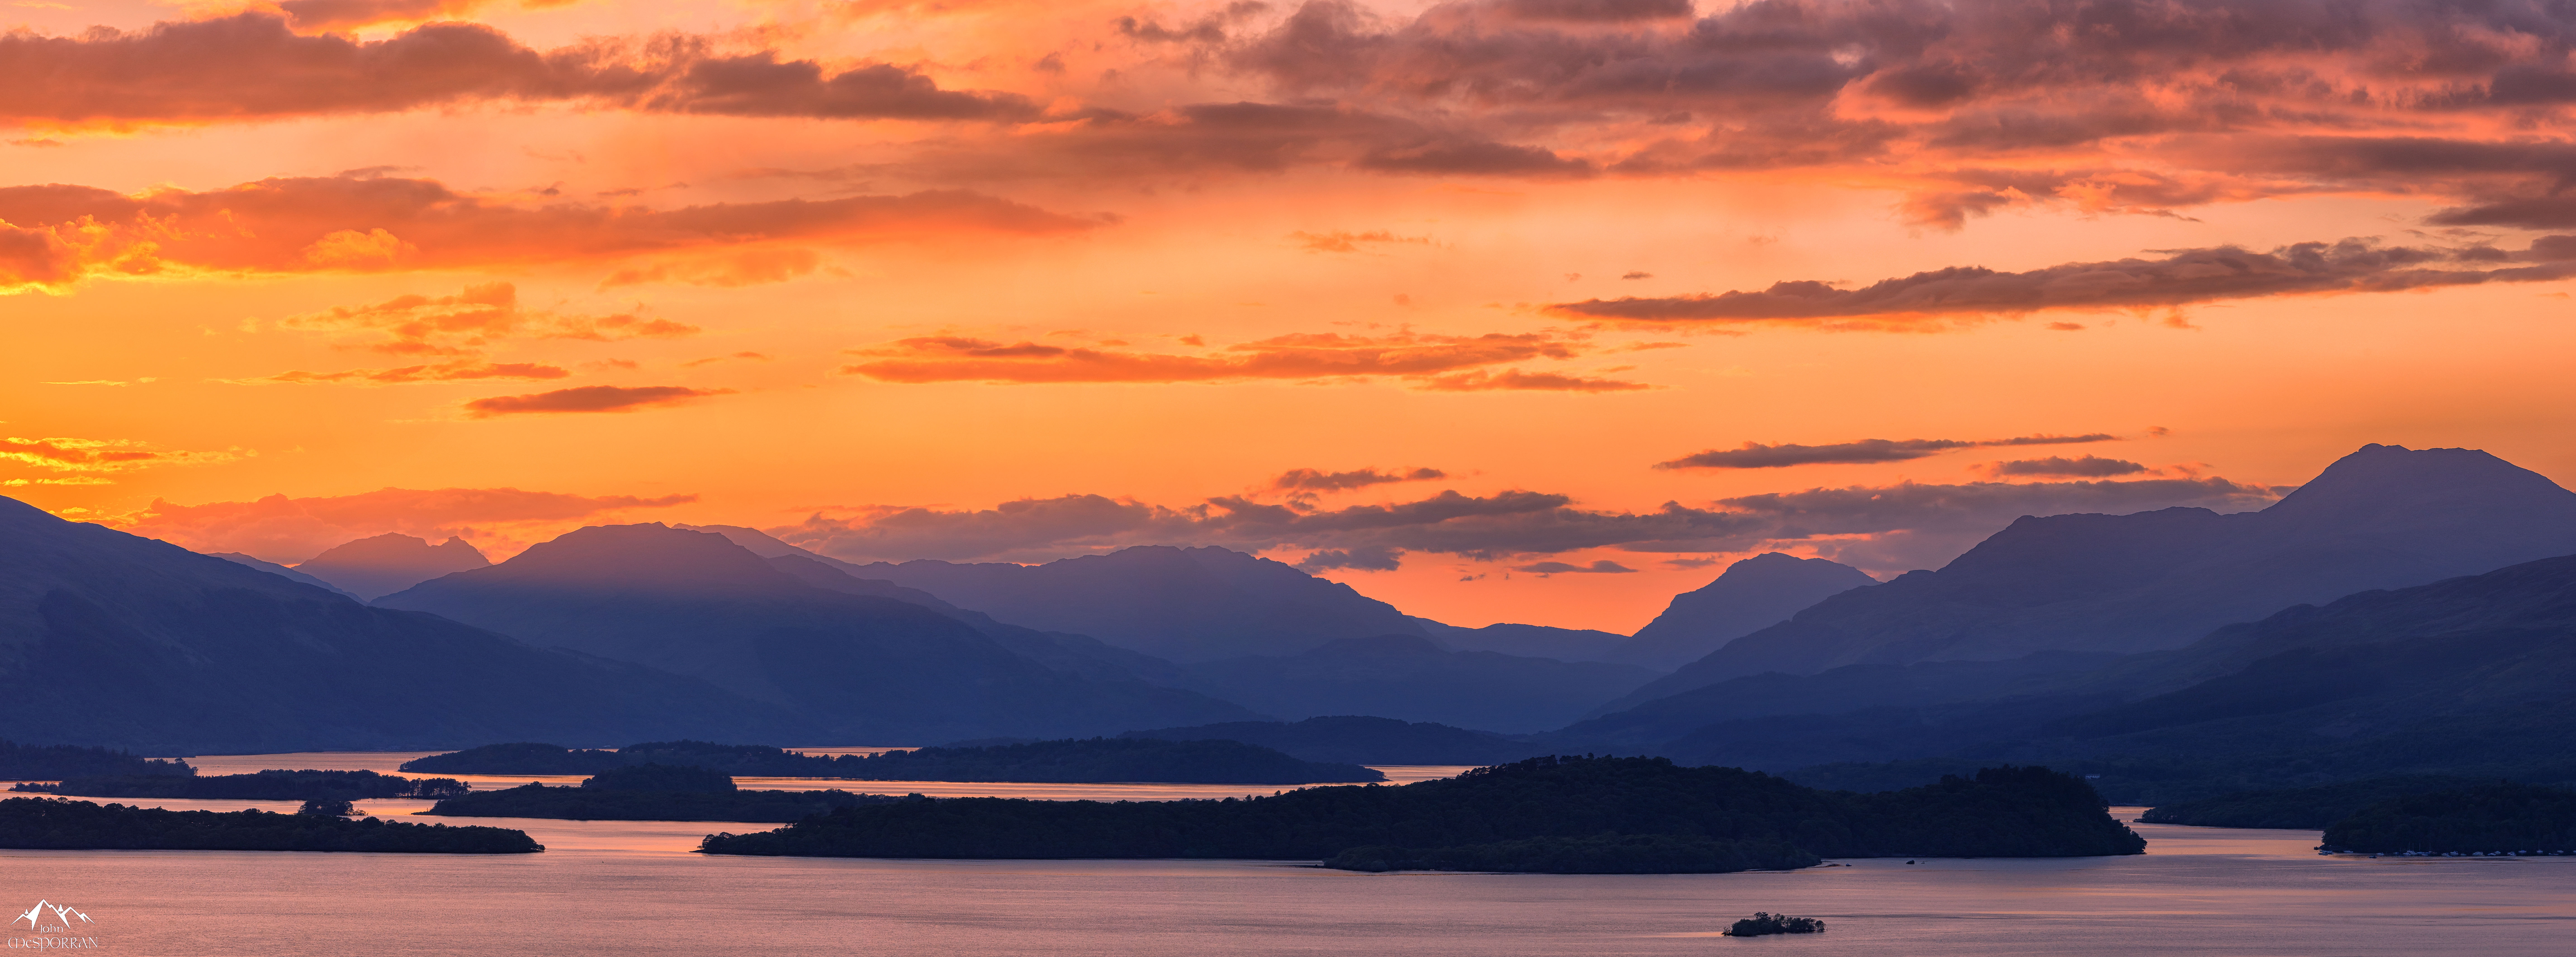
landscape, sea, horizon, mountain, cloud, sunrise, sunset, morning, lake, dawn, dusk, evening, reflection, bay, cool image, canon6d, scotland, i, loch, ef70200mmf28lisiiusm, lochlomond, afterglow, atmospheric phenomenon, mountainous landforms